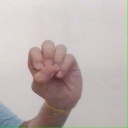
अक्षर: उ